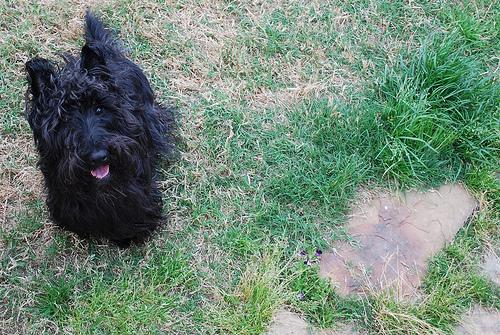
Breed: scottish terrier